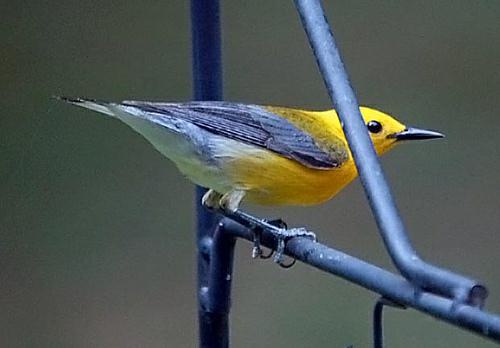
A photo of a prothonotary warbler